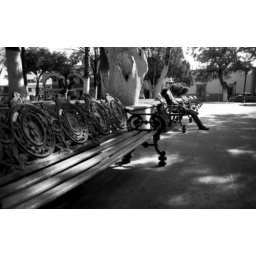
A friend sitting under the trees